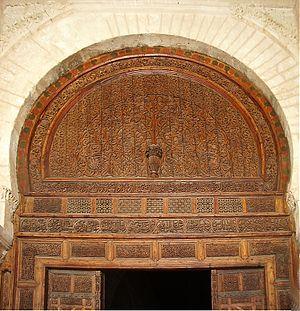
Partie supérieure de la grande porte de la salle de prière, dans la Grande Mosquée de Kairouan, en Tunisie.Català: Porta, Gran mesquita de Kairuan.
Les arts d'Islam ont développé un grand répertoire original de motifs ornementaux et décoratifs. On peut distinguer deux grands types : les motifs géométriques et les arabesques végétales.
Le bois est un matériau naturel, vivant et d'une grande longévité s'il est correctement entretenu. Il en existe de nombreuses essences et de nombreux usages.